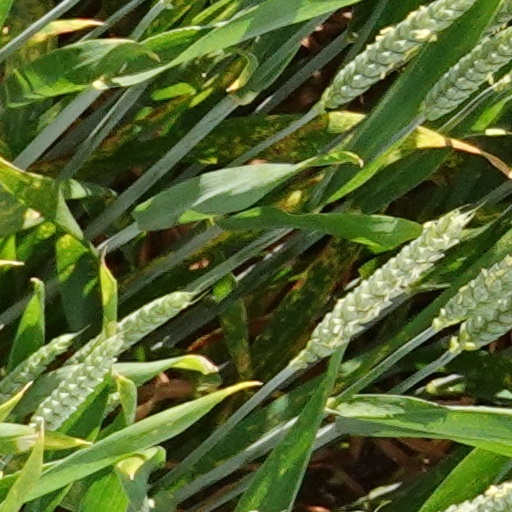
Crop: wheat